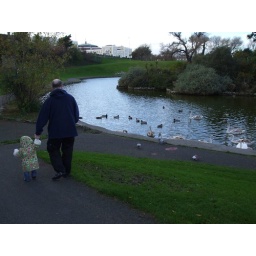
Sasha enjoying walking around the park. And running off to see the ducks and swans.